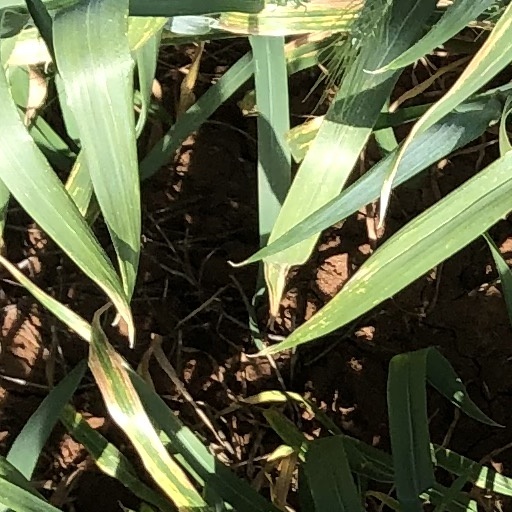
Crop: wheat